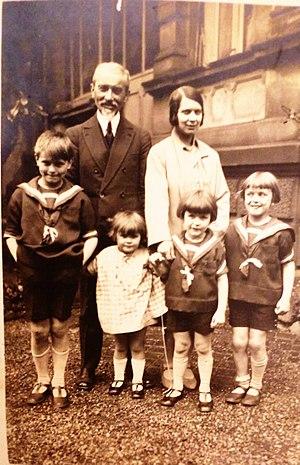
Charles Petit-Dutaillis accompagné de sa deuxième épouse et des 4 enfants de sa fille Charlotte épouse Hentschel
Charles Petit-Dutaillis est un historien médiéviste français.